James Fintan Lalor

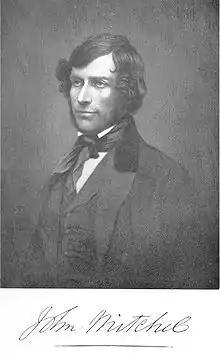
John Mitchel

On 11 January 1847, Fintan Lalor began to publish a series of "stirring and controversial letters and articles to newspapers such as The Felon and The Nation". Writing from Tenakill, his family home, Fintan Lalor put forward his views on current affairs and in particularly on land reform. His manner and style of writing quickly caught the attention of both its readers and staff. T. F. O’Sullivan commented that “the journal realise that a new force had arisen in the political world.” In the first letter, Fintan Lalor stated that contrasted with the question of the land, Repeal “was a petty, parish question.” On this he was quite emphatic “I will never contribute one shilling, or give my name, heart or hand for such an object as the simple Repeal.”